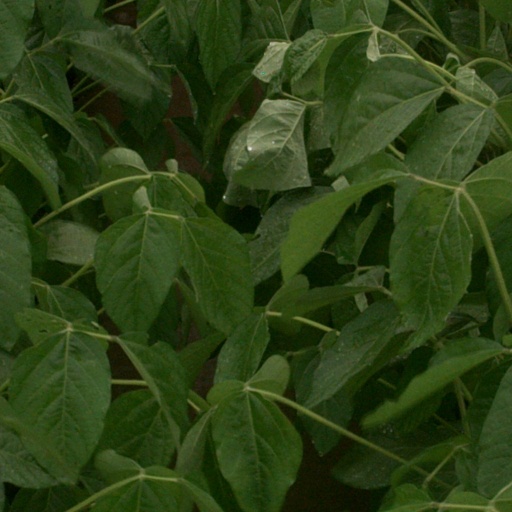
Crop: soybean